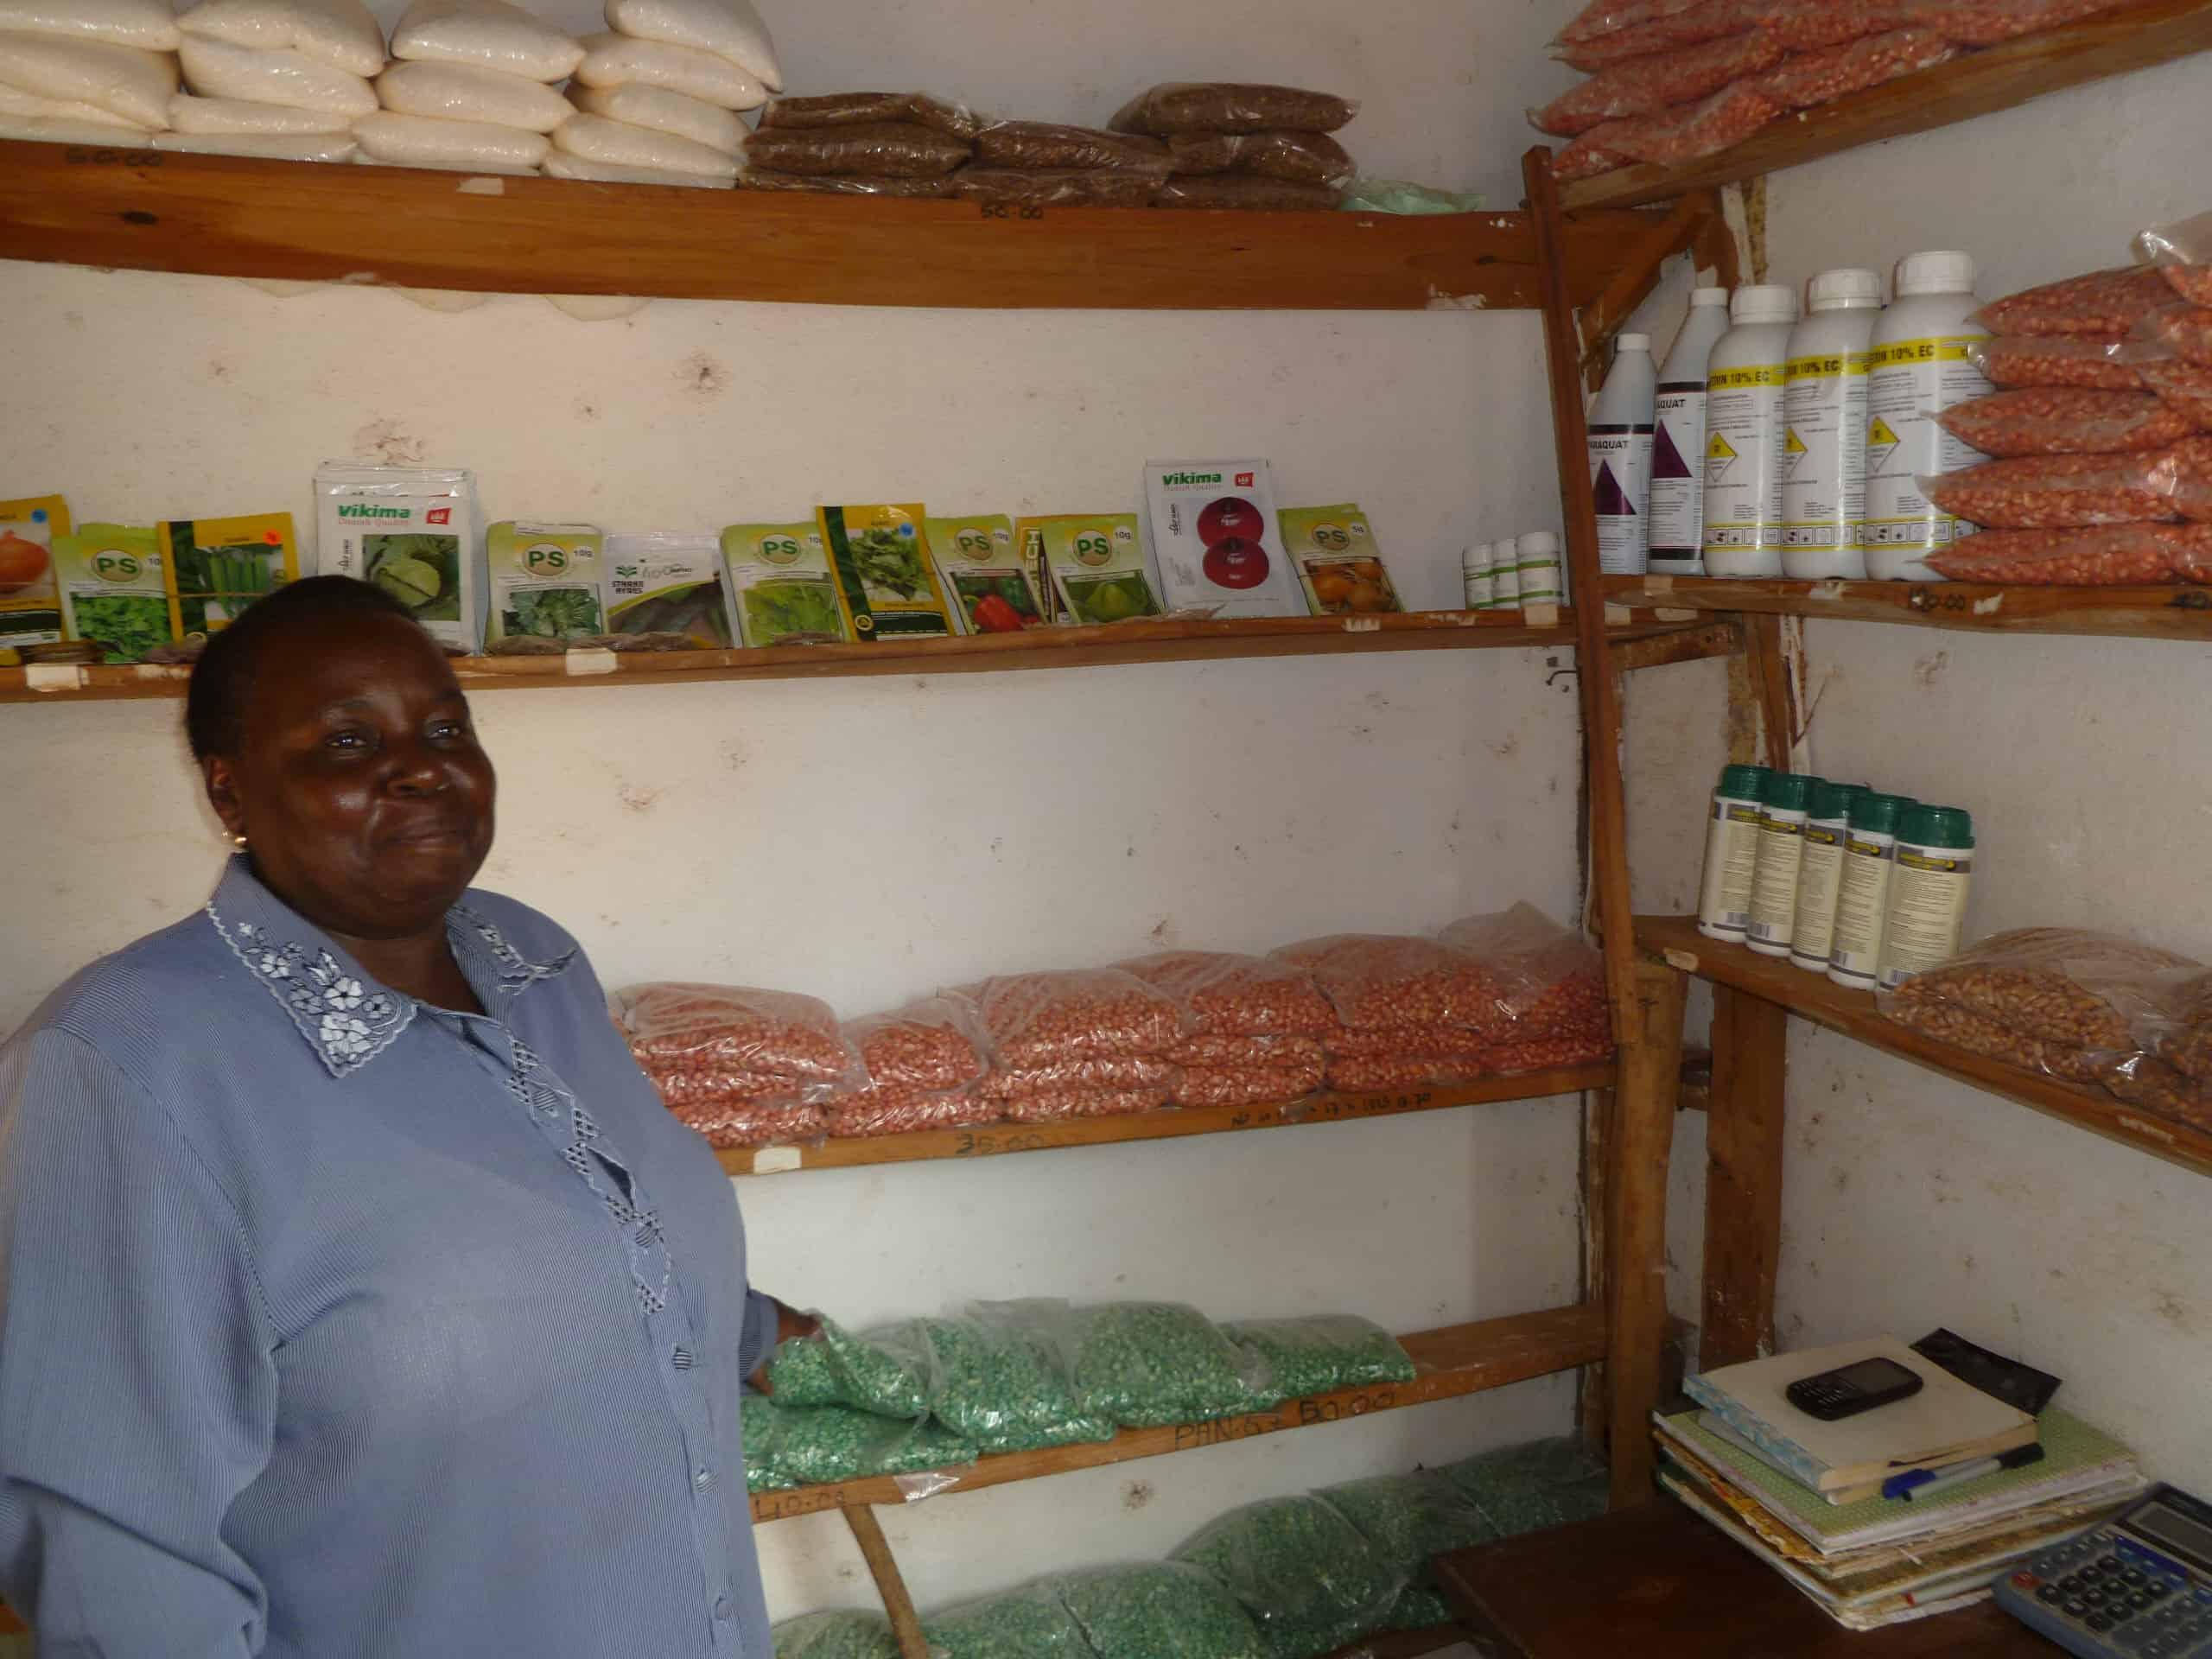
Hili ni duka linalouzwa vifaa vya kilimo pamoja na mifugo, kuna muuzaji aliyekuwa ndani ya duka hilo kadhalika bidhaa zinazouzwa zimepangwa vizuri katika makabati ya wazi, hivyo  zinaonekana katika ubora wake.